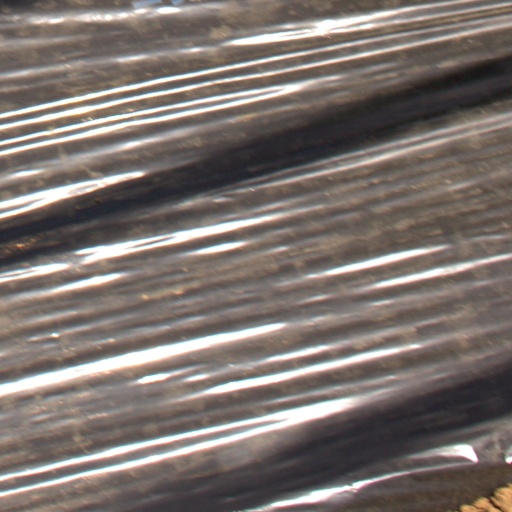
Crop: Jerusalem artichoke